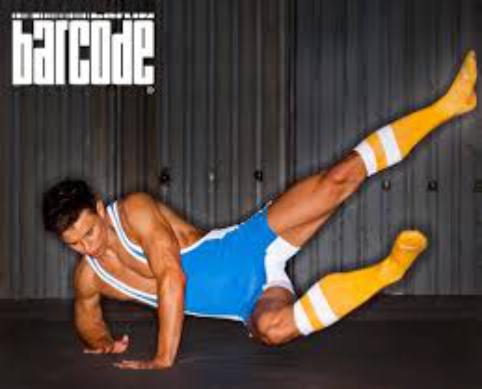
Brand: Barcode Berlin
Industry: Clothes